No. 42 Squadron (Finland)

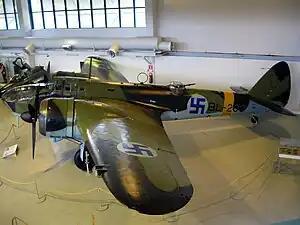
A Bristol Blenheim bomber aircraft, which the No. 42 Squadron operated.

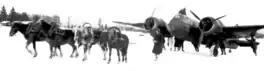
A Blenheim bomber aircraaft, with OH-IPD (BL-137) markings, being towed by horses on the ice of Jukasjärvi on February 26, 1940.

No. 42 Squadron ( or "LLv.42", from 3 May 1942 "Le.Lv.42"), renamed No. 42 Bomber Squadron (Finnish: "Pommituslentolaivue 42" or "PLe.Lv.42" on 14 February 1944) was a long-range bomber squadron of the Finnish Air Force during World War II. It was established in 1940. The squadron participated in the Winter, Continuation and Lapland wars as part of Flying Regiment 4, and was the only regiment in the squadron that exclusively operated Bristol Blenheim bomber aircraft. The squadron was abolished in 1952.